Freedom of religion in Albania

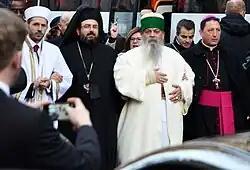
Leaders of Albania's four main denominations in Paris, France after the Charlie Hebdo attacks, 2015

All registered religious groups have the right to hold bank accounts and to own property and buildings. No restriction is imposed on families regarding the way they raise their children with respect to religious practices. The generally amicable relationship among religions in society contributed to religious freedom.